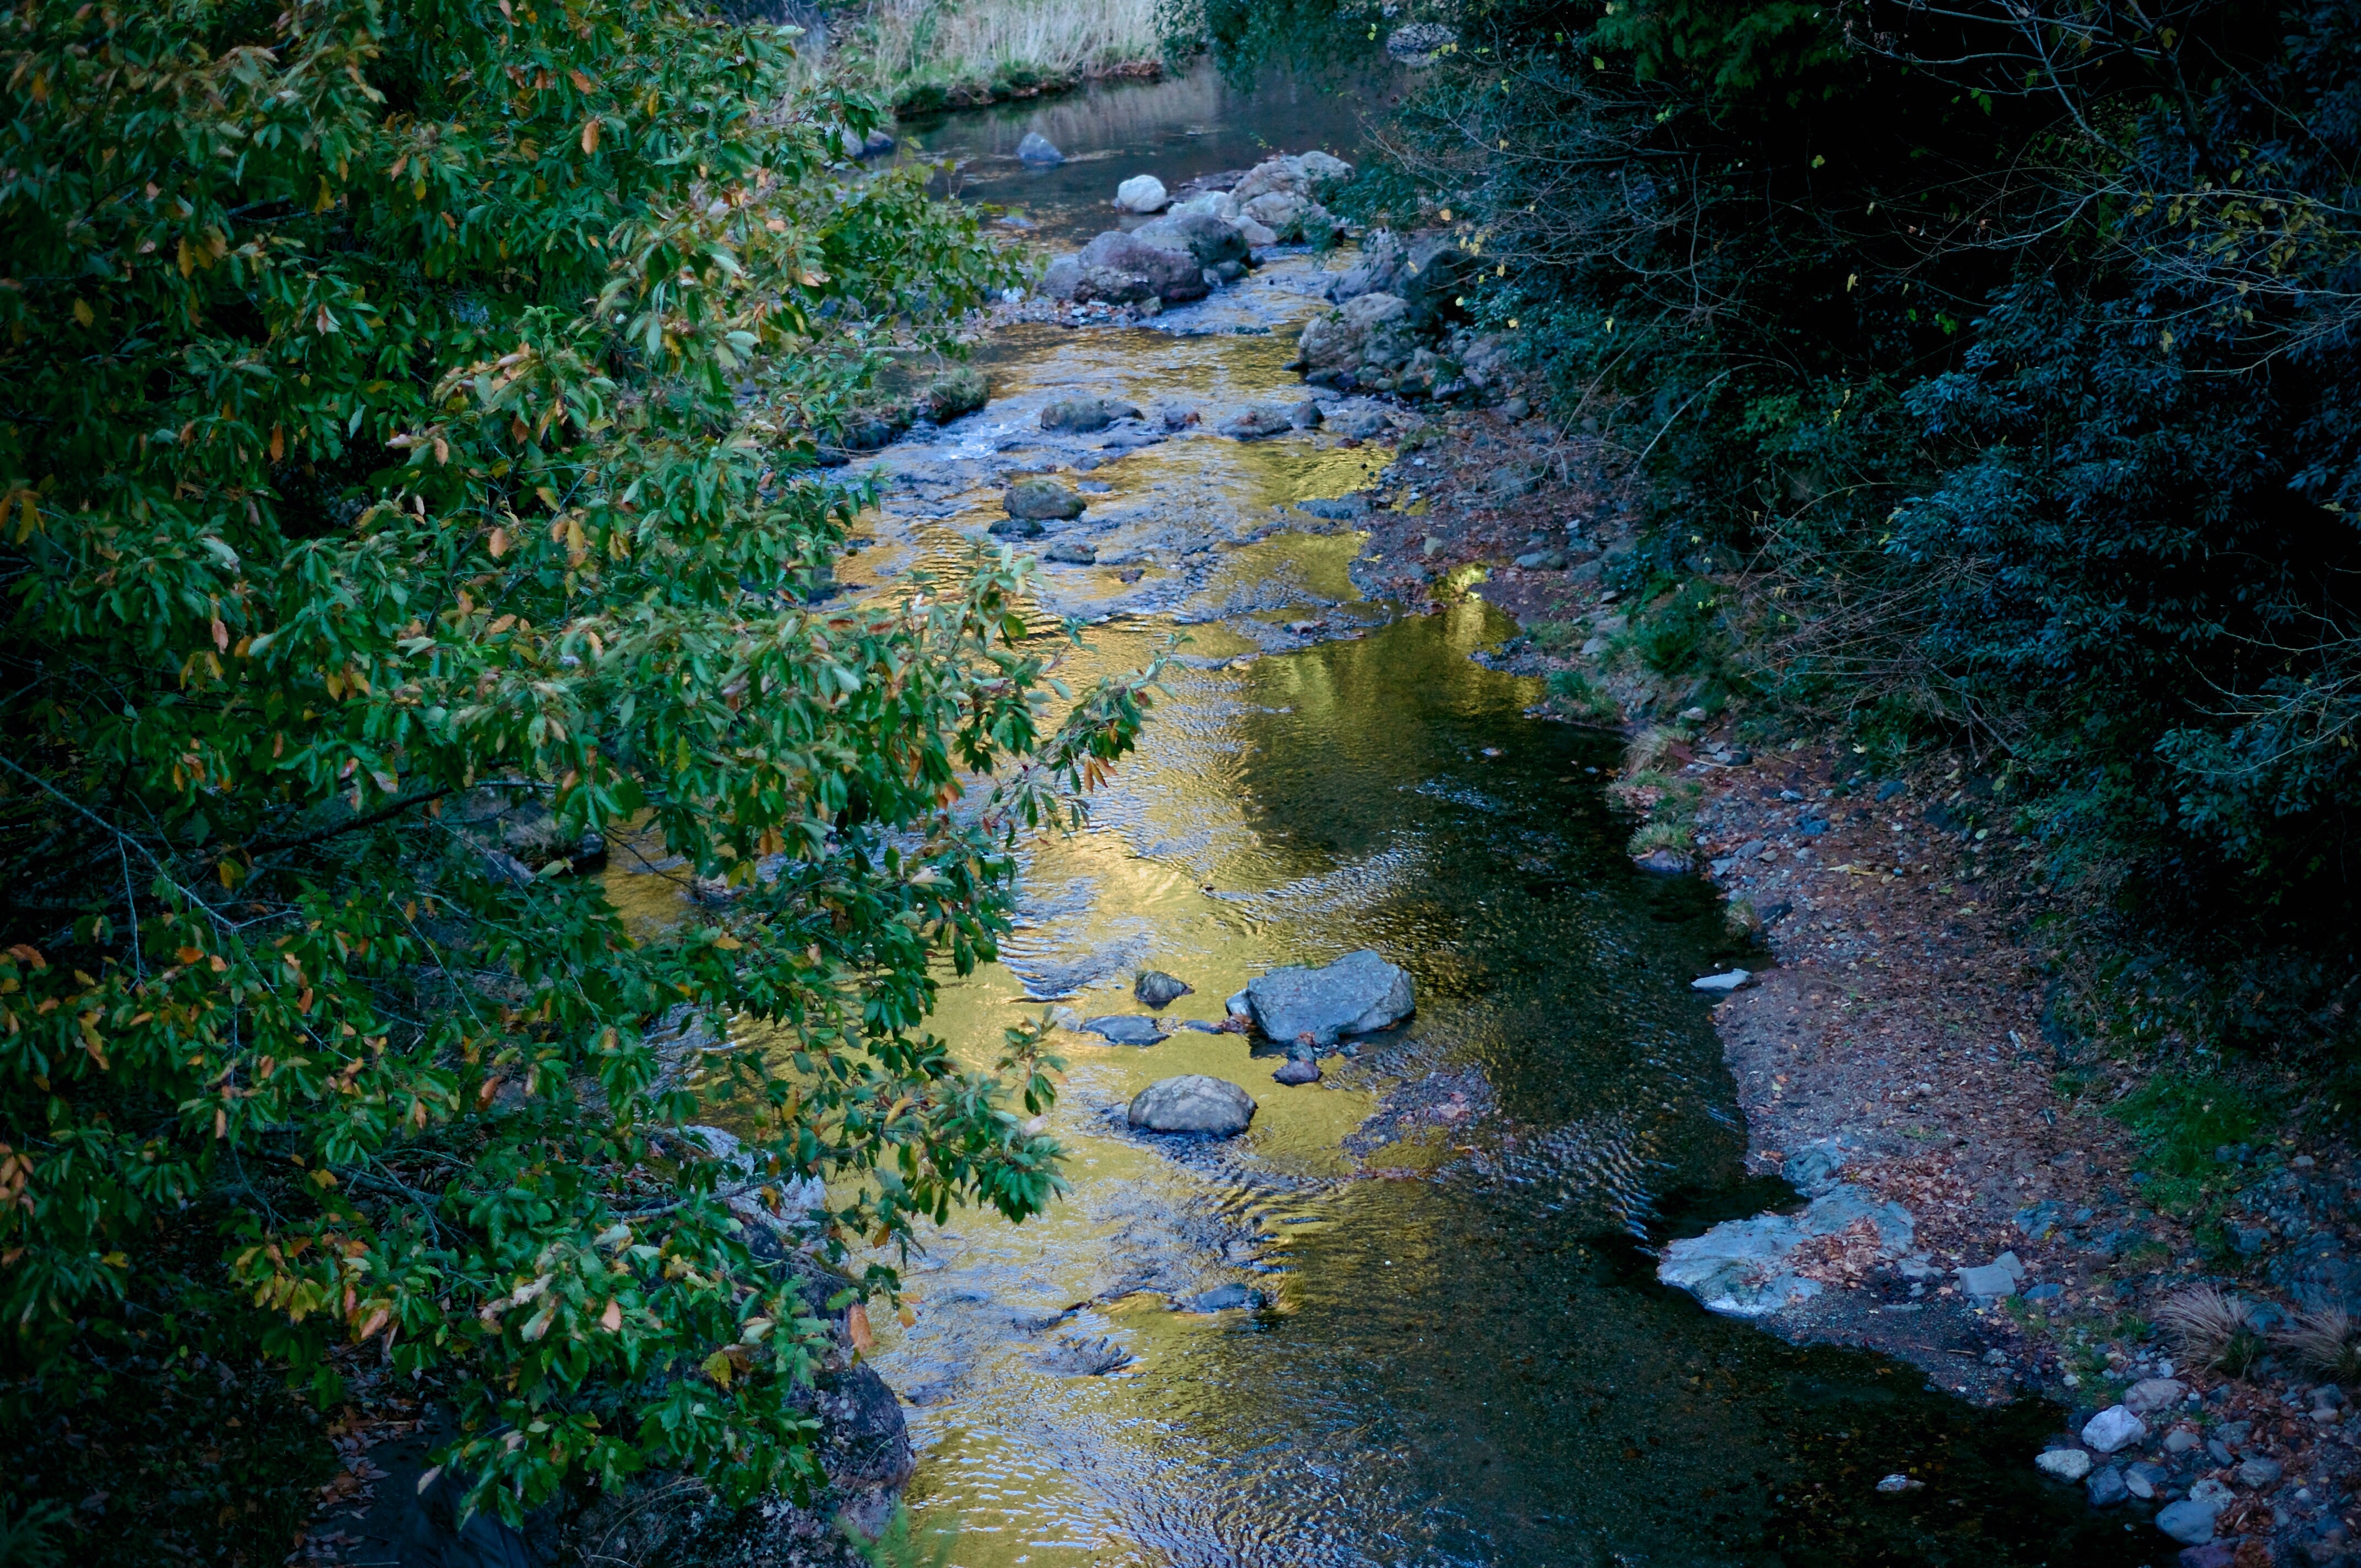
tree, water, nature, forest, creek, wilderness, sunlight, leaf, flower, river, pond, stream, green, reflection, autumn, rapid, season, body of water, woodland, habitat, watercourse, landform, natural environment